Rabab al-Sadr

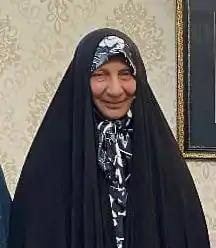
Rabab al-Sadr in January 2022

Rabab al-Sadr Charafeddine (Arabic: رباب الصدر; born 4 April 1944) is a Lebanese activist and president of the Imam al-Sadr Foundation. She is the sister of disappeared Shia imam and political leader Musa al-Sadr.